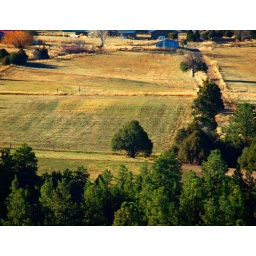
an orange tree flanked by a blue building in the desert fields ...